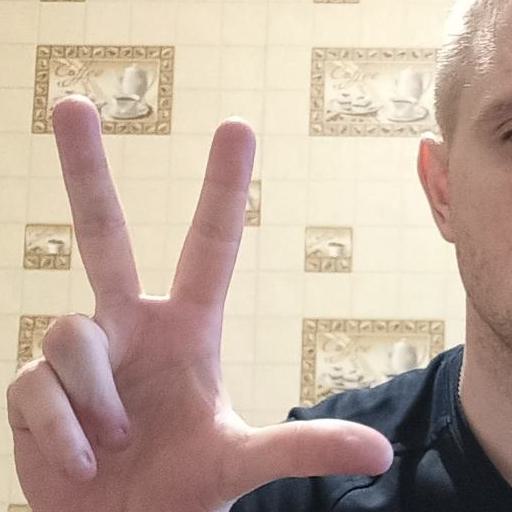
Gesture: three2